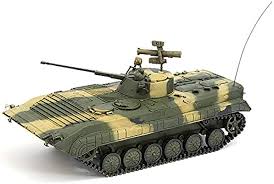
Label: BMP